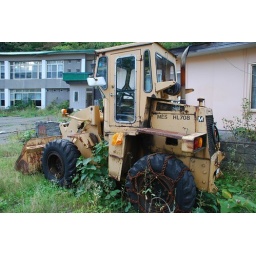
rusty plow in grass